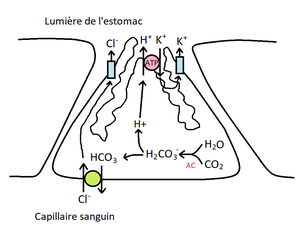
Cellule pariétale de l'estomac. AC
Les cellules pariétales font partie des différentes cellules composant la paroi des glandes gastriques.